Theatre of War (video game)

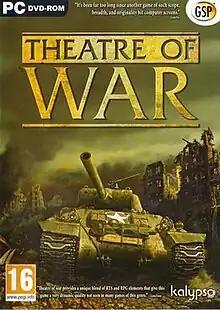

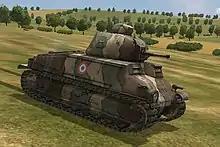
Still image from the game(tank shown here is the Somua S35)

Theatre of War is a real-time tactical strategy game centering on the decisive battles in the European Theatre of World War II 1939–1945. The game allows the player to control armed forces of France, Germany, Poland, The USSR, United Kingdom or the United States (combined in actual campaign) in over 40 missions. Players will command a special task force composed of different kinds of units, including tanks, APCs, field guns, mortars, various infantry regiments and will also have an opportunity to call for artillery and air support. With a focus on unit detail and combat realism, would-be generals are faced with authentic battle scenarios, taken straight from actual World War II records and maps.